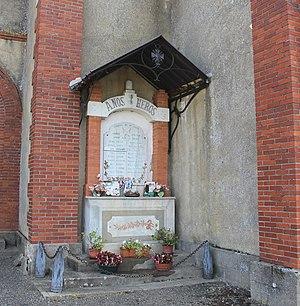
Monument aux morts de Saint-Lanne (Hautes-Pyrénées)
Saint-Lanne est une commune française située dans le département des Hautes-Pyrénées, en région Occitanie.